Museum of Transology

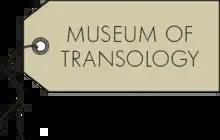
The logo for the collection, in the shape of the brown swing tags used in its exhibitions.

The Museum of Transology (MoT) is a collection of objects and community archive representing the lives of transgender, non-binary and intersex people, curated by its founder E-J Scott. It is one of the first known collections of transgender artifacts, and as of 2019, it was the world's largest collection of material culture relating to transgender lives. It has appeared in exhibitions and holdings at the London College of Fashion, Brighton Museum & Art Gallery, the Bishopsgate Institute, the Whitechapel Gallery, and the Barbican Centre.